Sonia Escolano

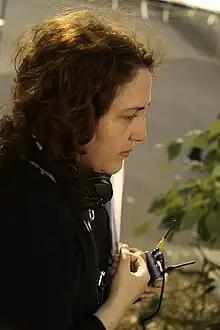
2018, shooting of House of Sweat and Tears

Sonia Escolano is a Valencian film director, born in Alicante in December 1980. She moved to Alcalá de Henares in 1996 to study literature. After that, she filmed several short films like "Mr. Long-neck", which won second prize at the Alcine film festival. In 2006 she filmed the short film "Juliets".